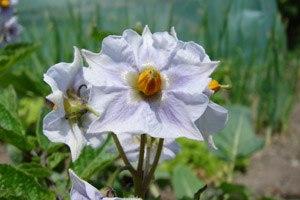
La Blue Congo est une variété de pomme de terre traditionnelle qui a la particularité d'avoir une peau et une chair violette.